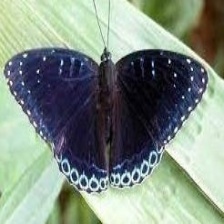
Species: POPINJAY